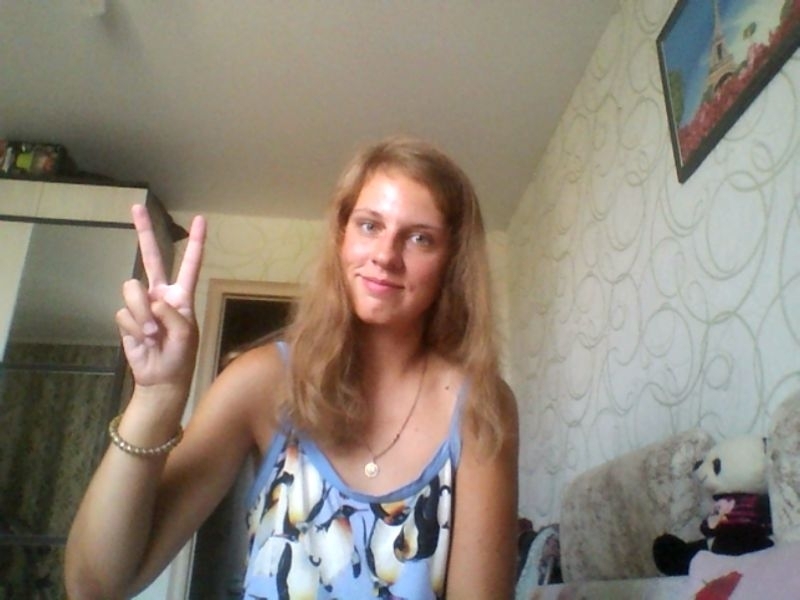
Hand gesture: peace